Oxford, Worcester and Wolverhampton Railway

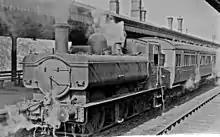
An auto train for Dudley at Stourbridge Junction station

The Evesham to Stourbridge section of line was practically ready in March 1852 and a date of 1 May 1852 had been fixed for the opening of that part of the line. The financial resources of the company had long been exhausted and the acquisition of the necessary rolling stock was beyond it. A contractor, C. C. Williams, was engaged to work the line and he appointed a young locomotive engineer, David Joy to be his superintendent. Joy took the post on 19 April and now scrambled to get hold of locomotives. He found four, one six-coupled long-boiler engine in good condition, and three small contractors' engines. A special service duly opened on 1 May and a full public service on 3 May 1852. There were four services between Stourbridge and Evesham, taking a little over two hours; in addition there were two short workings between Stourbridge and Kidderminster, and two Sunday services. All this was done with six second hand locomotives.